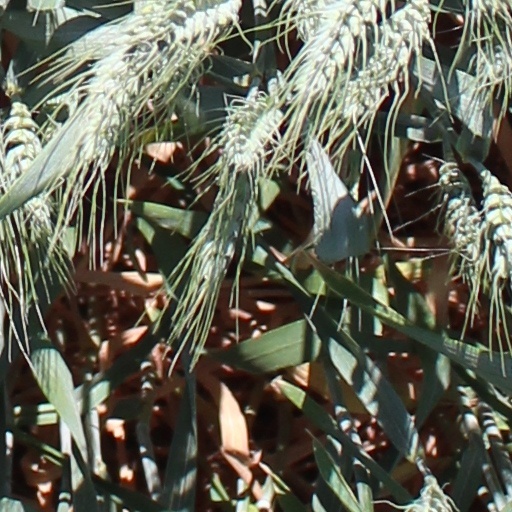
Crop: wheat